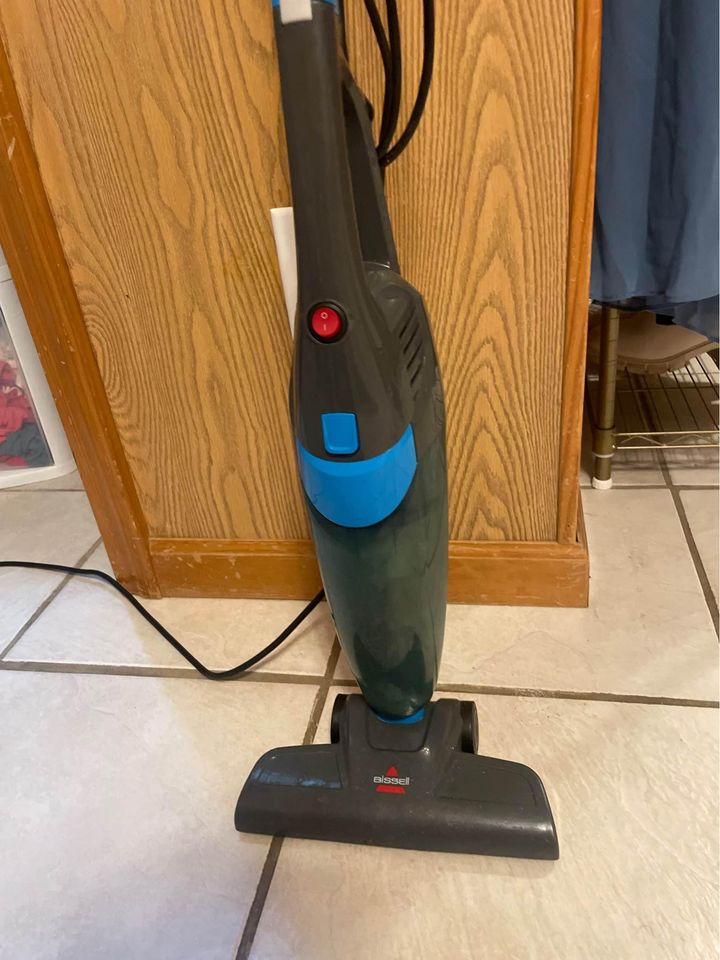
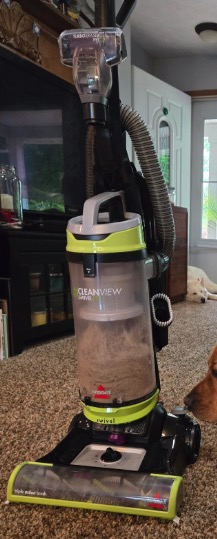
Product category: items_vacuum
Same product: no